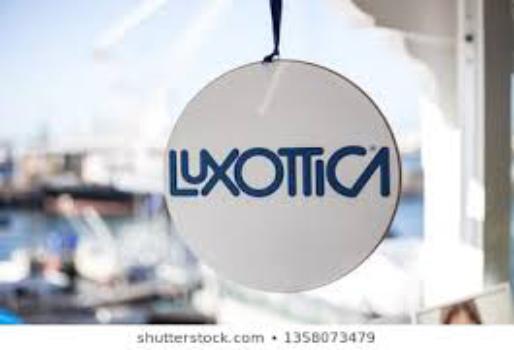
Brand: luxottica
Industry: Necessities